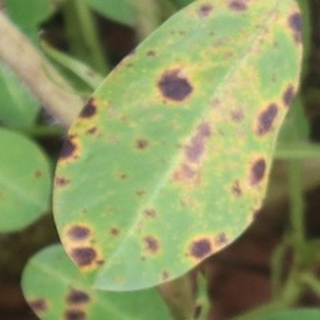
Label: groundnut_late_leaf_spot